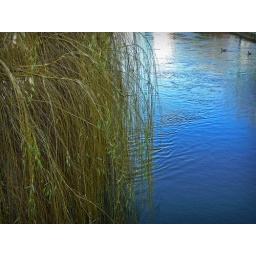
Weeping willows, ducks and reflected blue sky - it doesn't get more idyllic in a busy town centre...